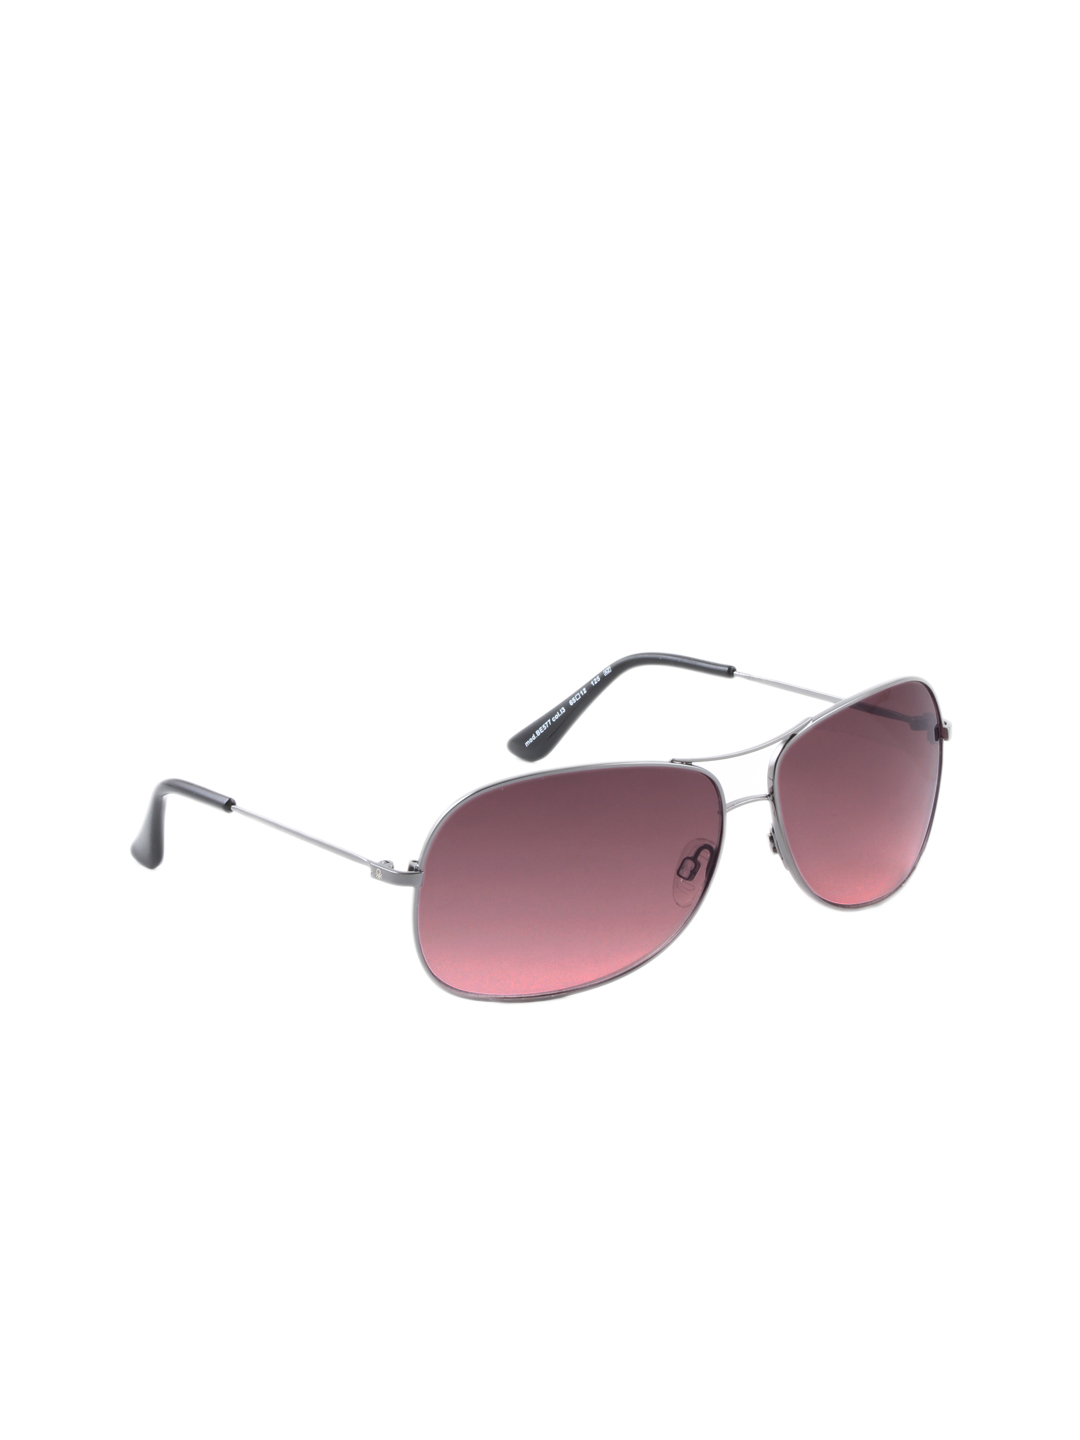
United Colors of Benetton Men Grey Sunglasses
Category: Accessories / Eyewear / Sunglasses
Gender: Men
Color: Grey
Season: Winter 2016
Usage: Casual